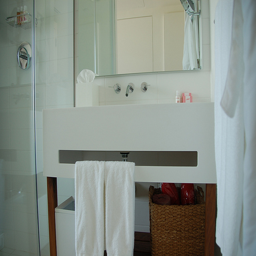
Some white towels hanging under a white vanity next to a glass shower unit.
A bathroom sink with a mirror above it and towel holders below it.
Two white towels that are sitting on a rack.
A view of a bathroom sink with two towels on the sink.
a room with a sink and towels hanged